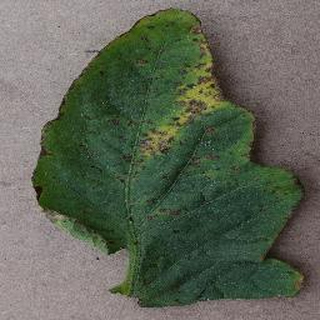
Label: tomato_bacterial_spot